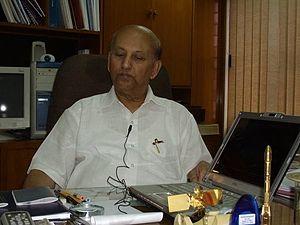
Le prix Shanti Swarup Bhatnagar de sciences et technologie est l'une des plus hautes distinctions scientifiques multidisciplinaires en Inde. Il a été créé en 1958 par le Conseil de recherche scientifique et industrielle, en l'honneur de Shanti Swarup Bhatnagar, son fondateur et directeur et reconnaît l'excellence dans la recherche scientifique en Inde.